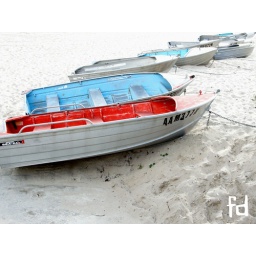
*Barques varades a la arena de la platja de Coogee. *Small boats aground in the sand of Coogee beach.